Mu'awiya I

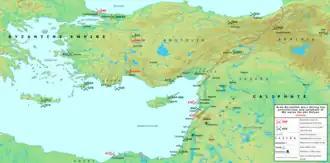
Map showing the raids, battles and naval engagements between the Arab Caliphate and Byzantine during Mu'awiya's governorship of Syria (640–661) and Mu'awiya's caliphate (661–680).

Mu'awiya rejected suggestions from his advisers to engage Ali in a duel and definitively end hostilities. The battle climaxed on the so-called 'Night of Clamor' on 28 July, which saw Ali's forces take the advantage in a melée as the death toll mounted on both sides. According to the account of the scholar al-Zuhri (d. 742), this prompted Amr ibn al-As to counsel Mu'awiya the following morning to have a number of his men tie leaves of the Qur'an on their lances in an appeal to the Iraqis to settle the conflict through consultation. According to the scholar al-Sha'bi (d. 723), al-Ash'ath ibn Qays, who was in Ali's army, expressed his fears of Byzantine and Persian attacks were the Muslims to exhaust themselves in the civil war. Upon receiving intelligence of this, Mu'awiya ordered the raising of the Qur'an leaves. Though this act represented a surrender of sorts as Mu'awiya abandoned, at least temporarily, his previous insistence on settling the dispute with Ali militarily and pursuing Uthman's killers into Iraq, it had the effect of sowing discord and uncertainty in Ali's ranks.